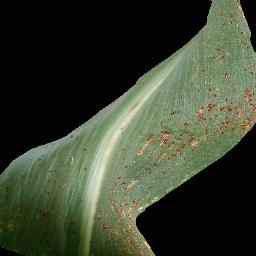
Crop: corn
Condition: (maize)_common_rust